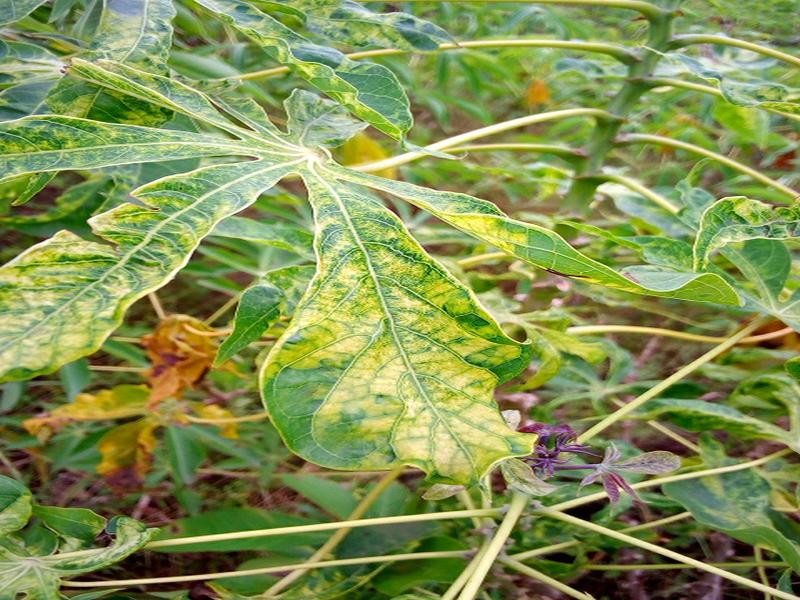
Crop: cassava
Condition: mosaic_disease